Laura Citarella

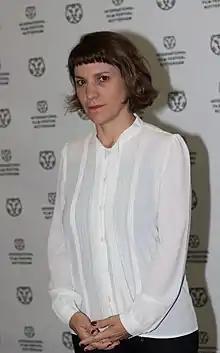
Laura Citarella, 2020

Laura Citarella (born 1981) is an Argentine film director and producer. She has been noted as an emerging voice of the "New Argentine Cinema movement" or el Nuevo Cine Argentino. She is a core producer at the indie production company El Pampero Cine, which she cofounded in 2002, and produced "La flor", which at 868 minutes, currently holds the record for the longest running Argentine film in history.